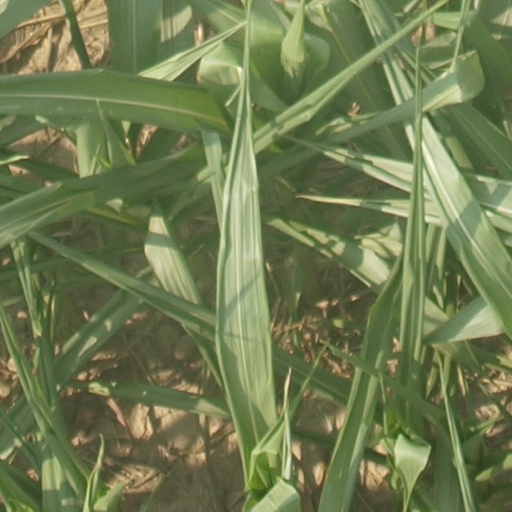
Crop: maize; corn